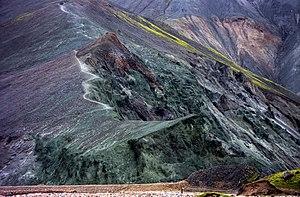
Le Torfajökull est un stratovolcan rhyolitique et un complexe de volcans sous-glaciaires, situé au nord du Mýrdalsjökull et au sud du lac Þórisvatn, en Islande. La dernière éruption du Torfajökull date de 1477.